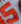
Number: 5